Azerbaijan Premier League

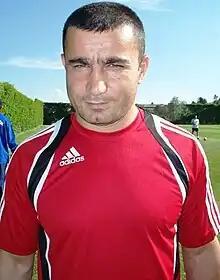
Gurban Gurbanov is one of the highest goalscorers in Premier League.

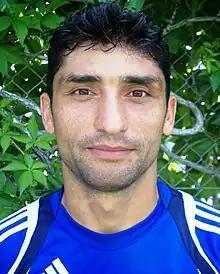
Aslan Kerimov is one of the most capped players in Premier League.

UEFA Country Ranking for league participation after 2018–19 European football season.